United Kingdom national debt

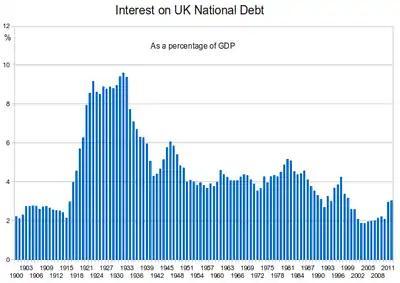
Interest payments on UK national debt as percentage of GDP, 1900-2011

Distinct from both the national debt and the PSNCR is the interest that the government must pay to service the existing national debt. In 2023, the annual cost of servicing the public debt amounted to around £108bn, or roughly 3% of GDP.